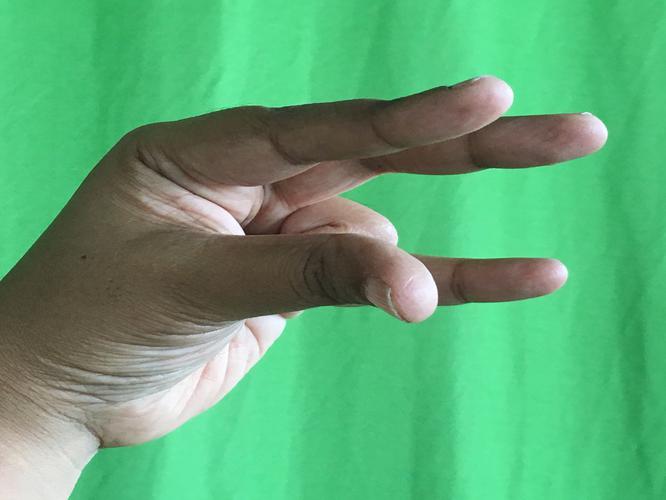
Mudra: Kangulam
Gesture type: single_hand